Samosa

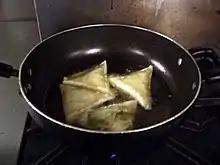
Somali "sambuus" being deep-fried

Samosas are called (စမူဆာ) in Burmese, and are an extremely popular street snack in Burma. Samosas are also used in a traditional Burmese salad called "samuza thoke", a salad of cut samosa pieces with onions, cabbage, fresh mint, light potato and chickpea curry broth, masala, chili powder, salt and lime.